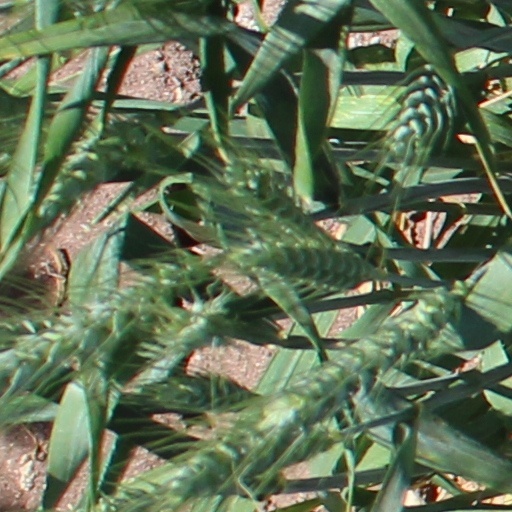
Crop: wheat